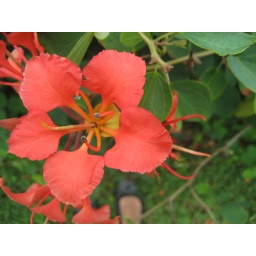
a pretty flower i found in my garden by the south coast